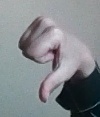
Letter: waw